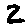
Label: 2